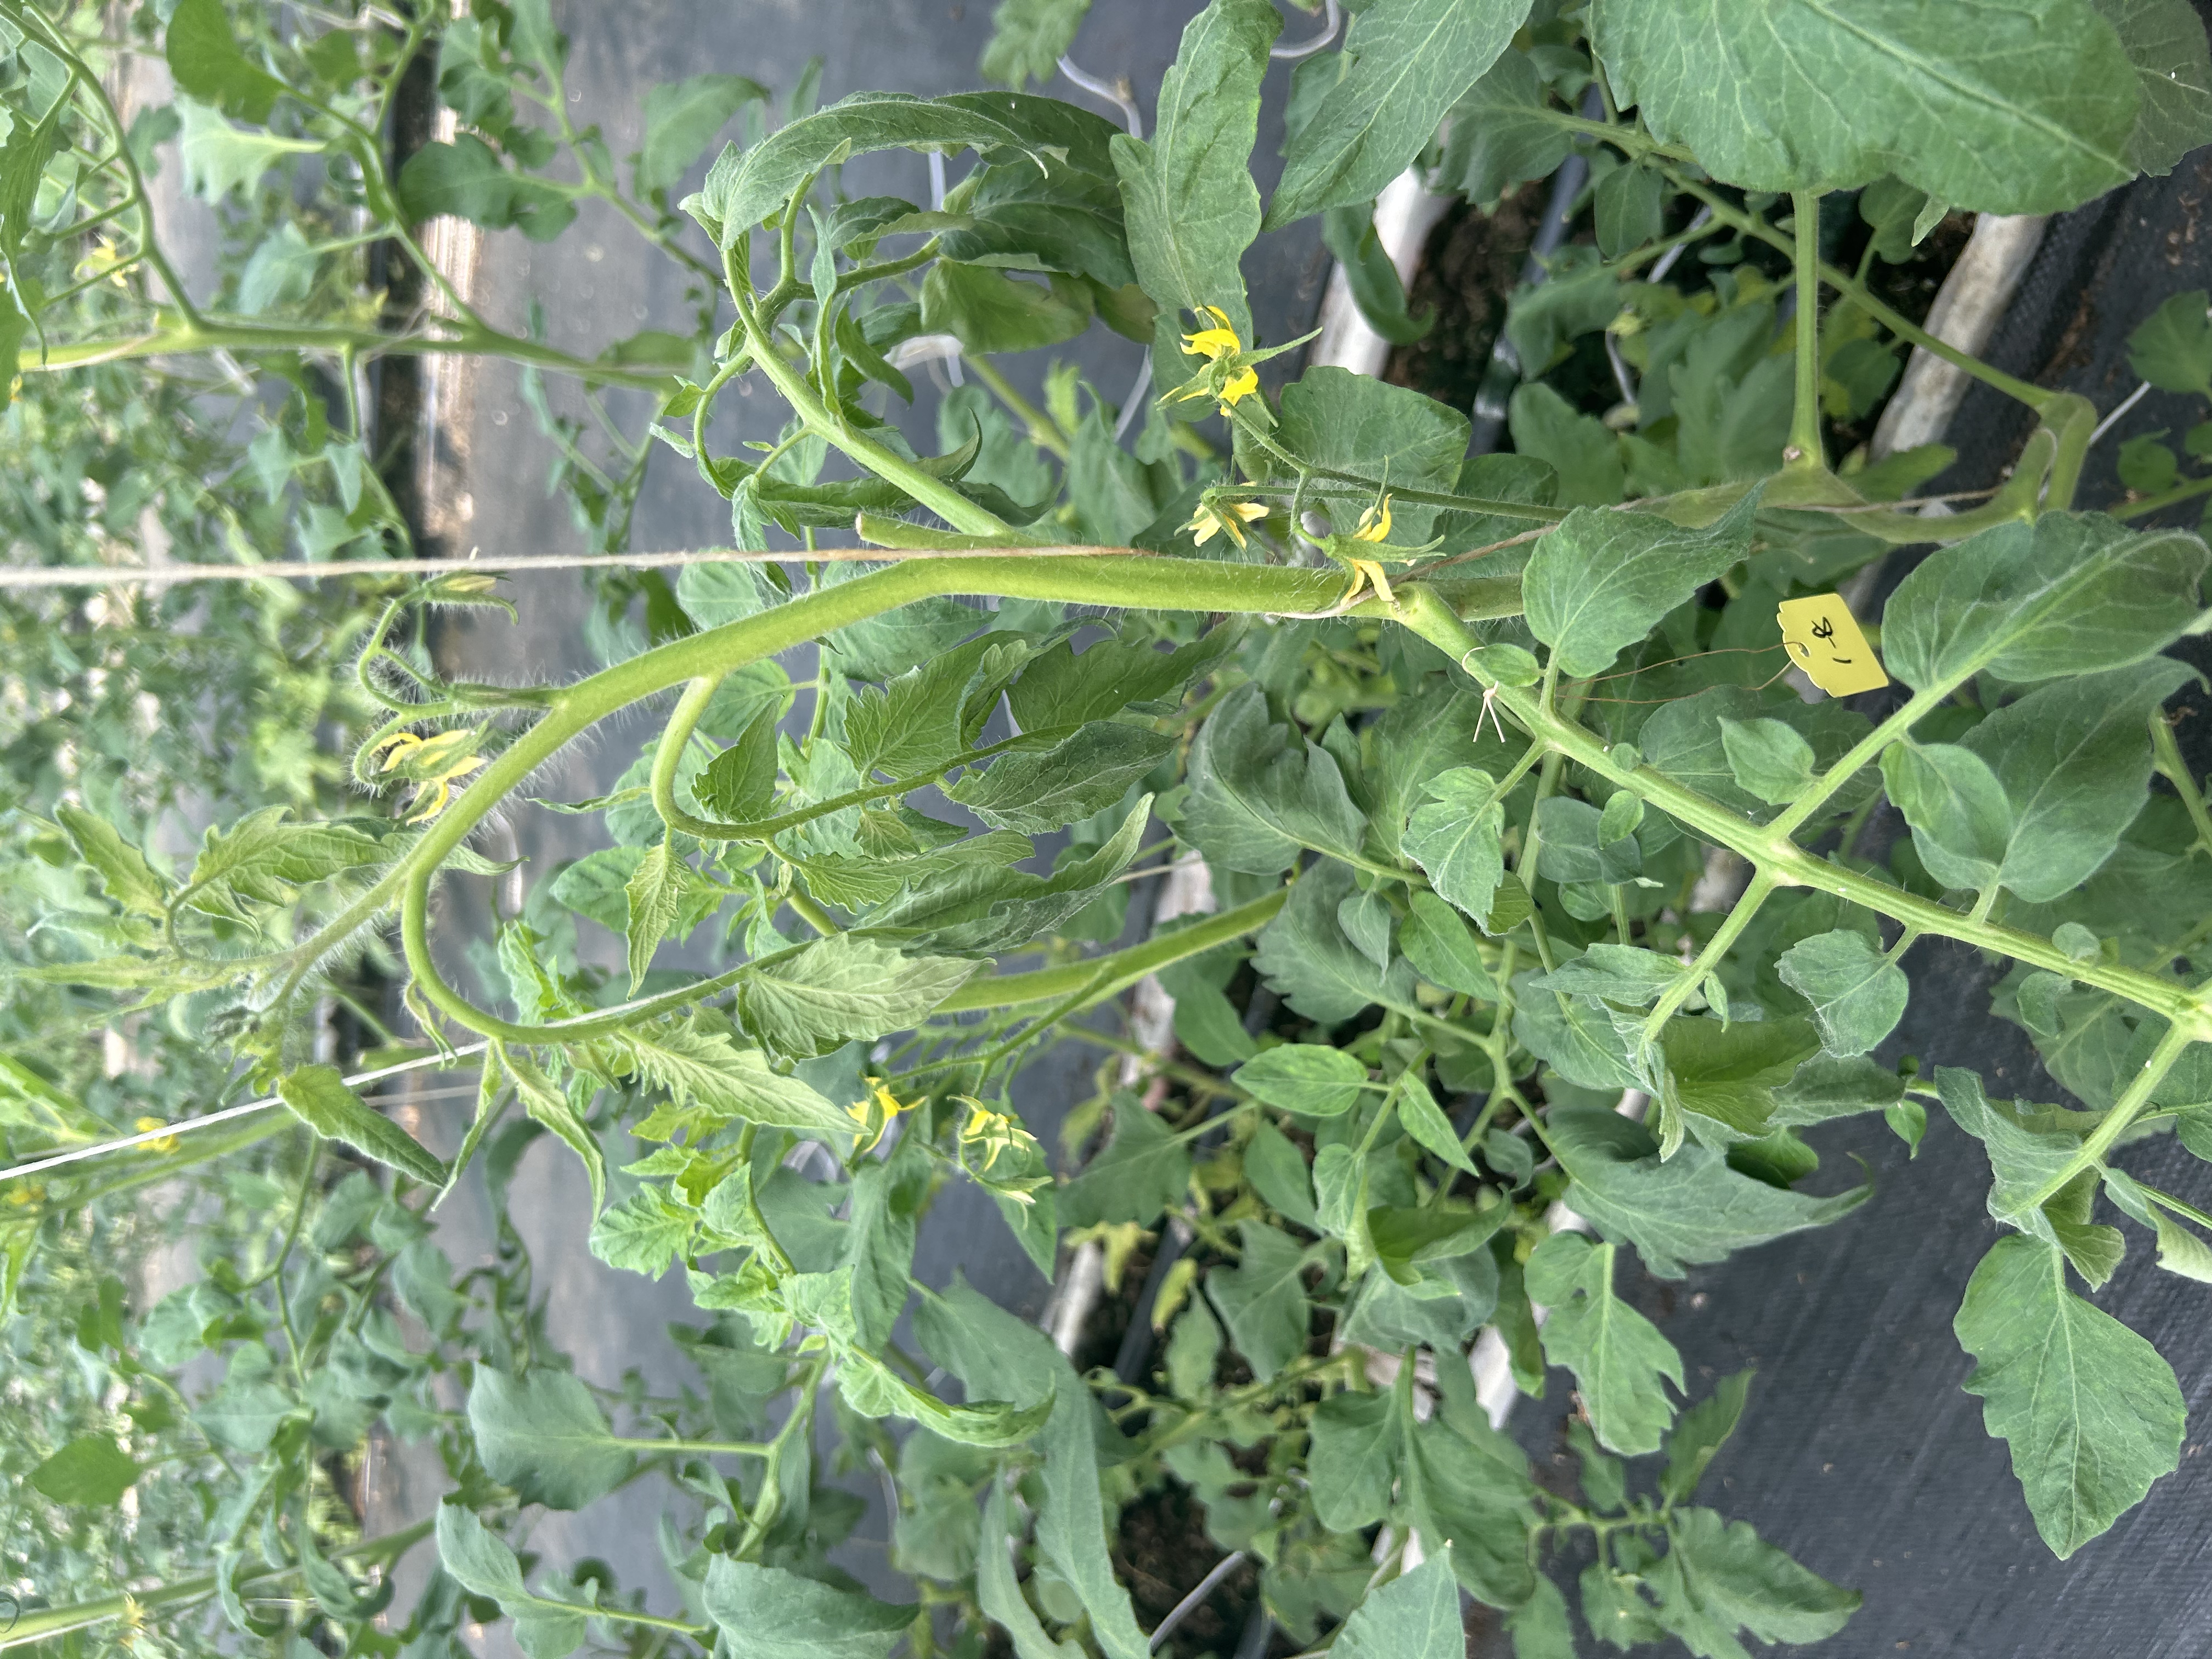
Disease: Wilt